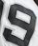
Number: 9